Oliver Edvardsen

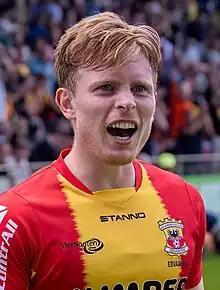
Edvardsen with Go Ahead Eagles in 2023

Oliver Valaker Edvardsen (born 19 March 1999) is a Norwegian professional footballer who plays as a forward for club Ajax.